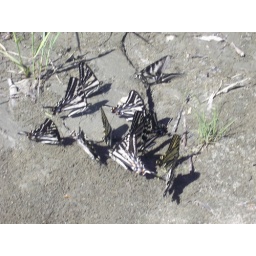
butterflies by the river